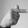
ASL letter: T